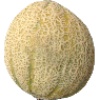
Label: cantaloupe